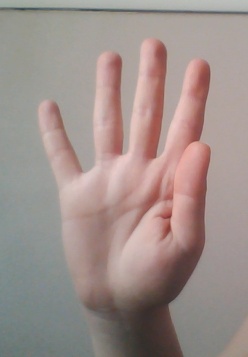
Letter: sheen